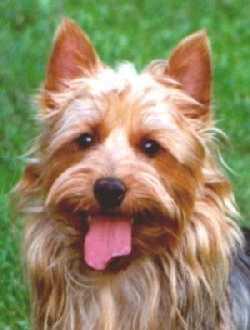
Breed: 202-n000020-Australian_terrier